Charles Mathias

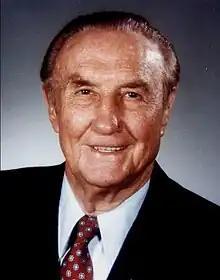
Strom Thurmond blocked Mathias from serving as ranking member of the Judiciary Committee.

Mathias' candidacy consideration did not endear him to the conservative wing of the Maryland Republican Party organization. In June 1976, he lost a vote by state Republicans to determine who would represent Maryland on the platform committee at the 1976 Republican National Convention. Instead, the group chose George Price, a conservative member of the Maryland House of Delegates from Baltimore County. At one point, Mathias was close to being denied attendance to the convention altogether as an at-large delegate, but a last minute compromise ensured all Republican congressional representatives seats as at-large delegates. Mathias maintained a low profile during the convention, and received harsh criticism from some of the conservative delegates from Maryland who attended.